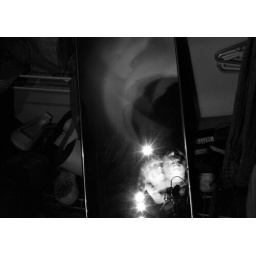
Long exposure in my bedroom mirror with a flashlight.